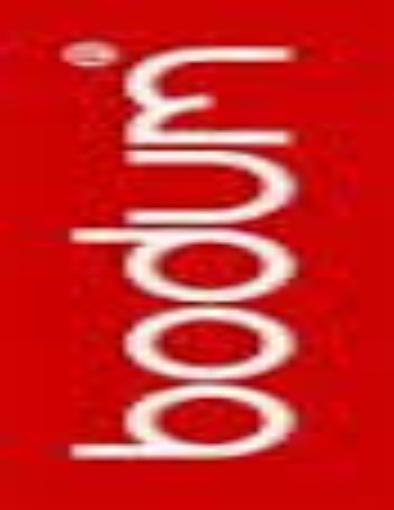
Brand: BODUM
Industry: Necessities